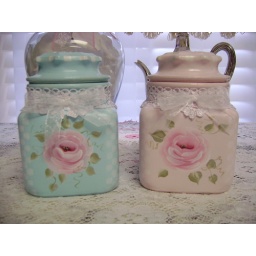
Hand painted rose jars in aqua and pink trimmed with lace and ribbon accents.